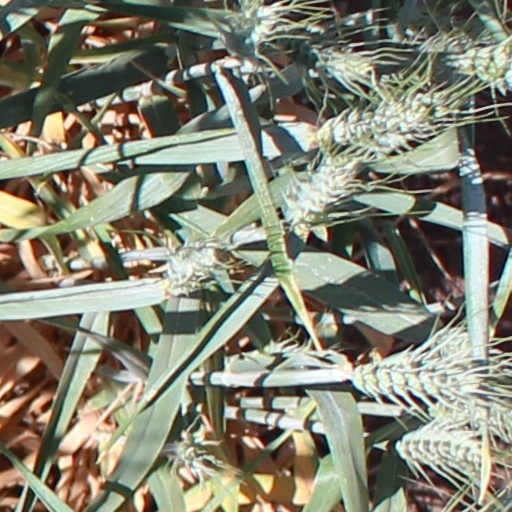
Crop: wheat